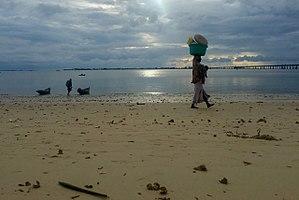
La vaisselle, ou en forme longue faire la vaisselle, est une tâche ménagère consistant à laver avec de l'eau et généralement du savon ou du liquide vaisselle les plats, couverts de table et ustensiles de cuisine salis lors d'un ou plusieurs précédents repas. Le lave-vaisselle ne permet pas de laver tous les ustensiles.